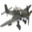
Label: airplane